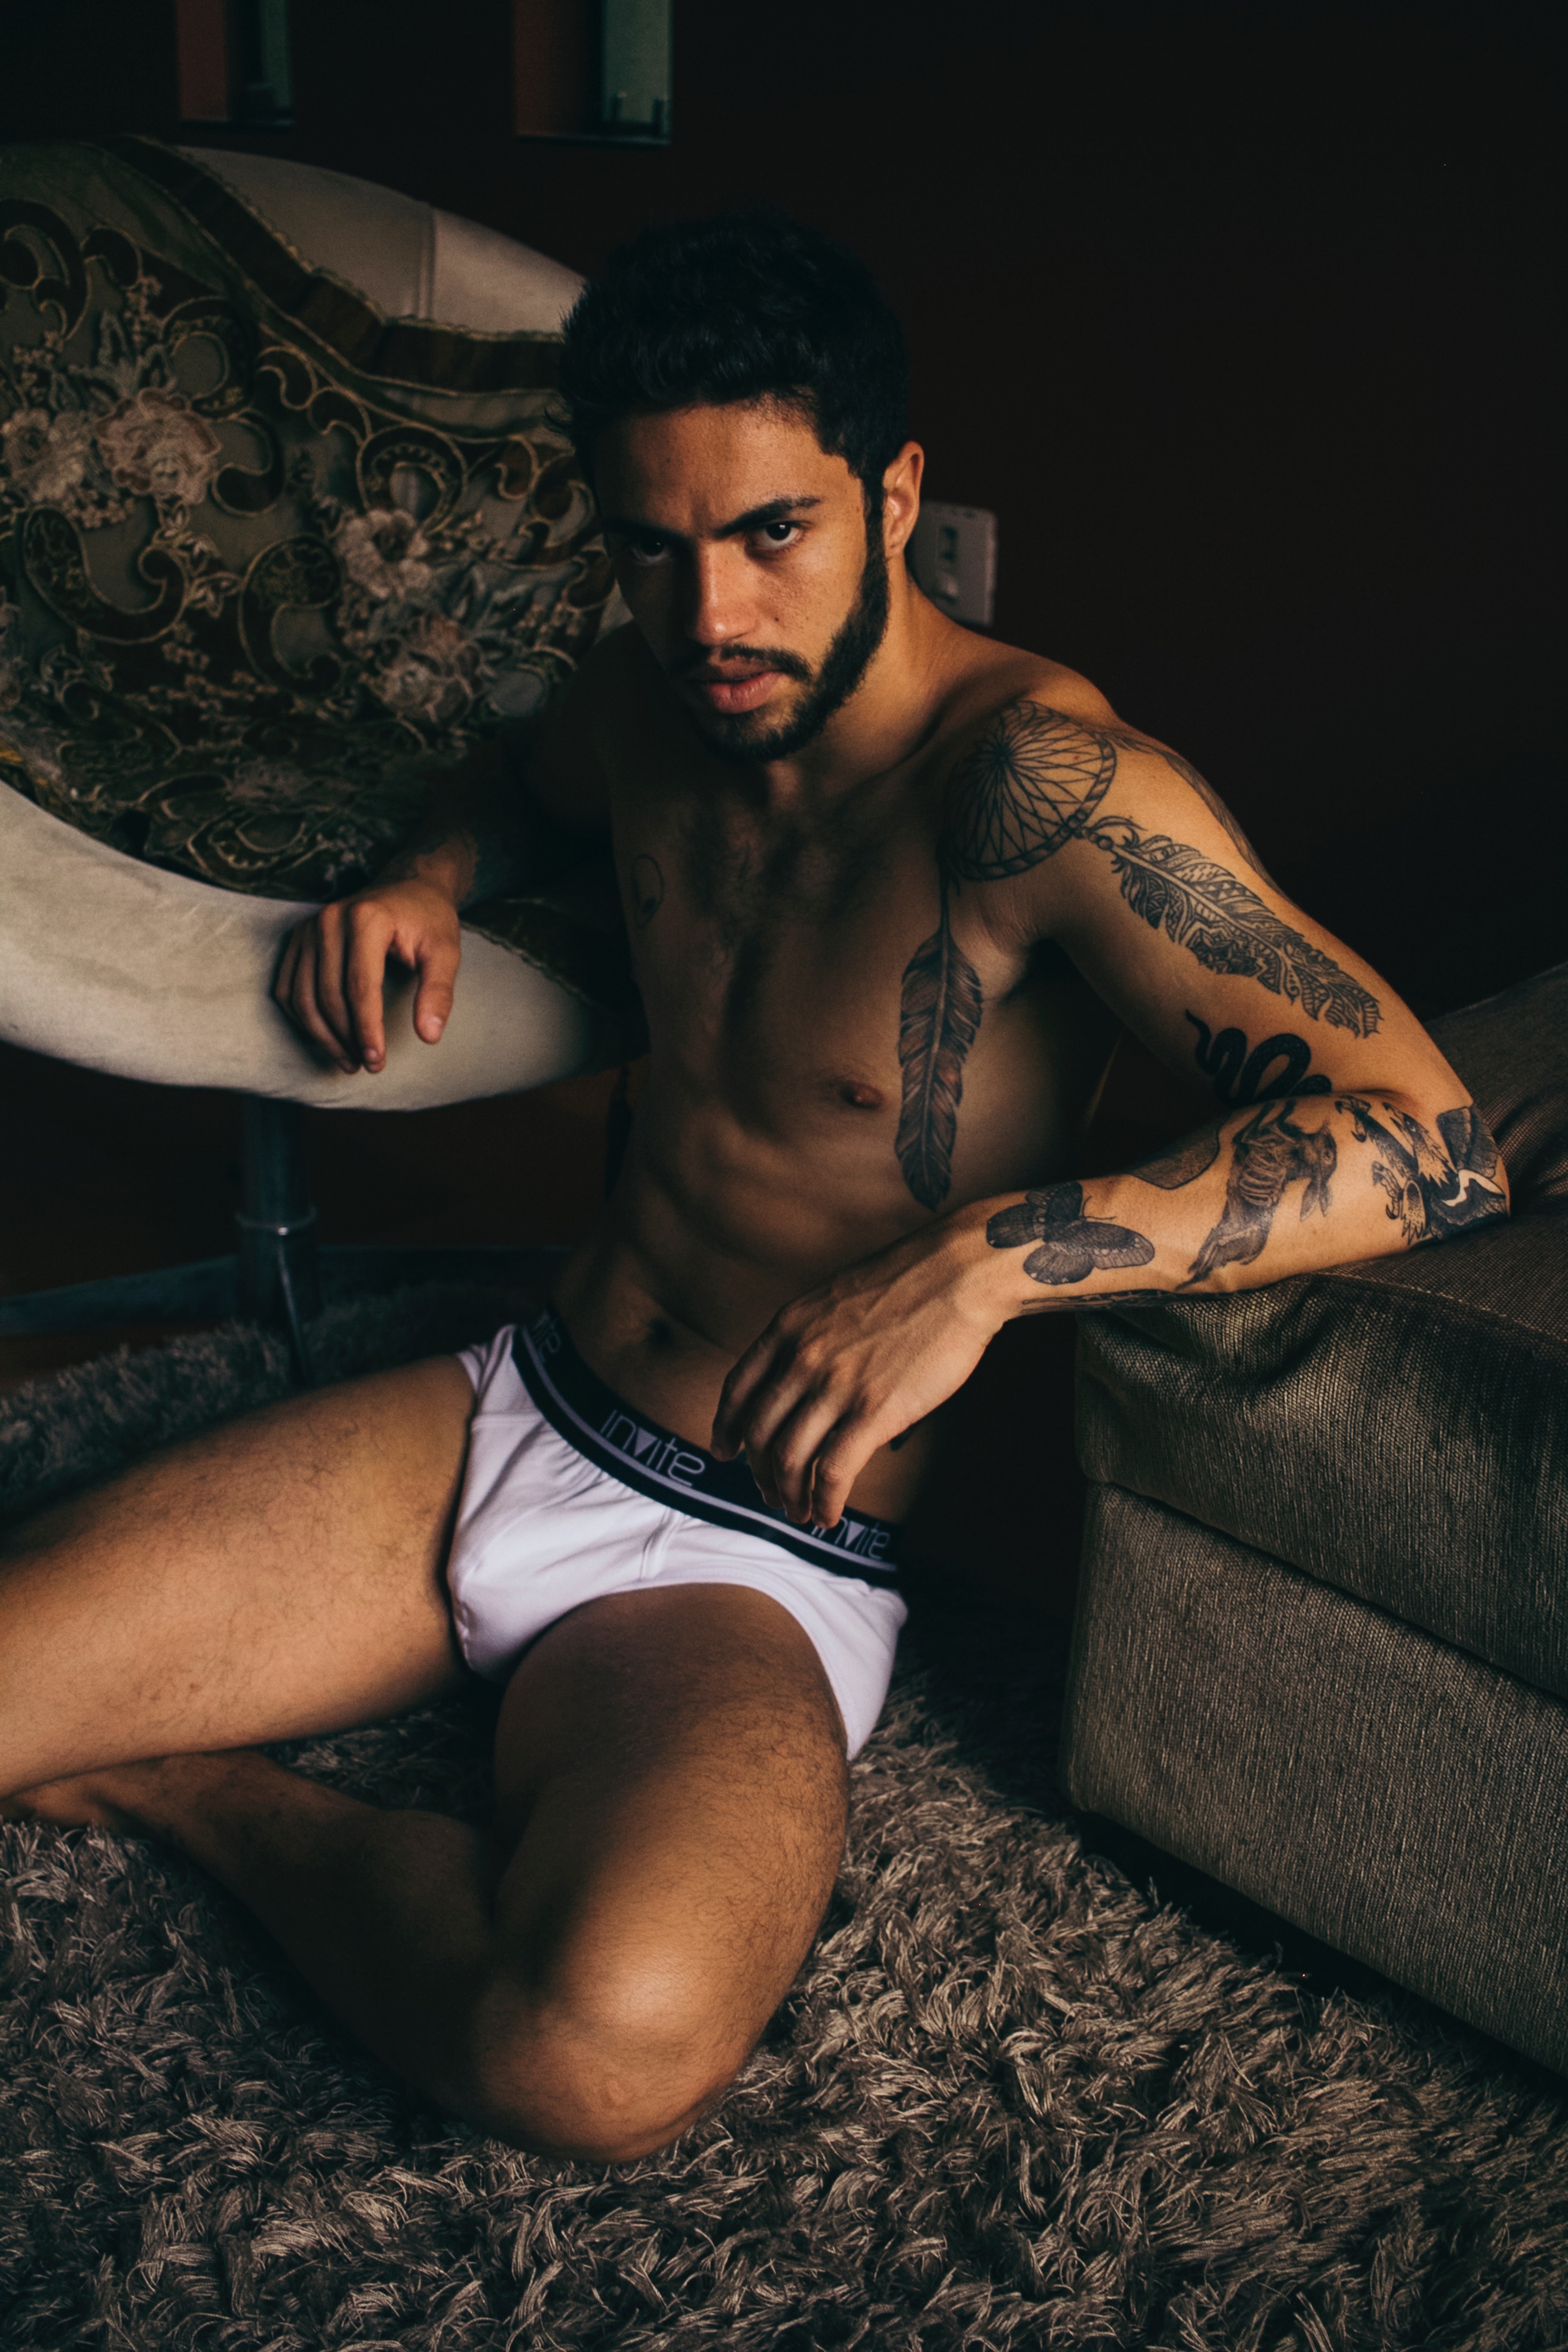
briefs, Barechested, undergarment, muscle, underpants, leg, thigh, model, human body, facial hair, chest, flesh, sitting, abdomen, black hair, chest hair, bodybuilder, Jockstrap